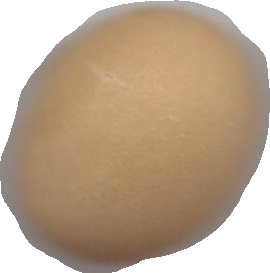
Variety: Grobogan